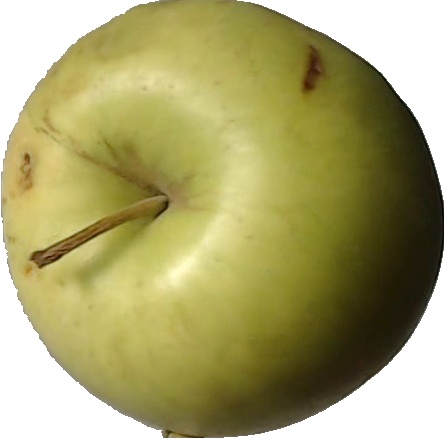
Label: apple_golden_3